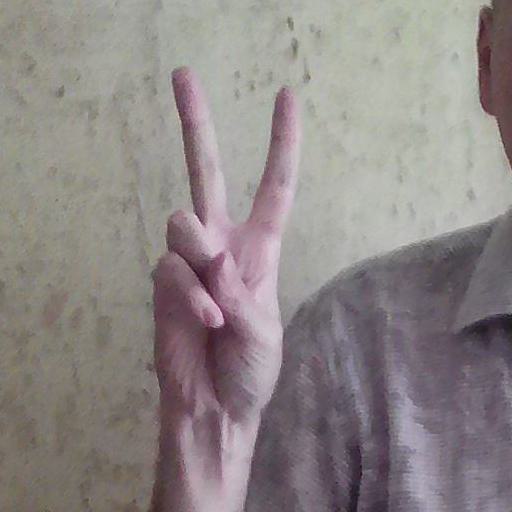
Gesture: peace